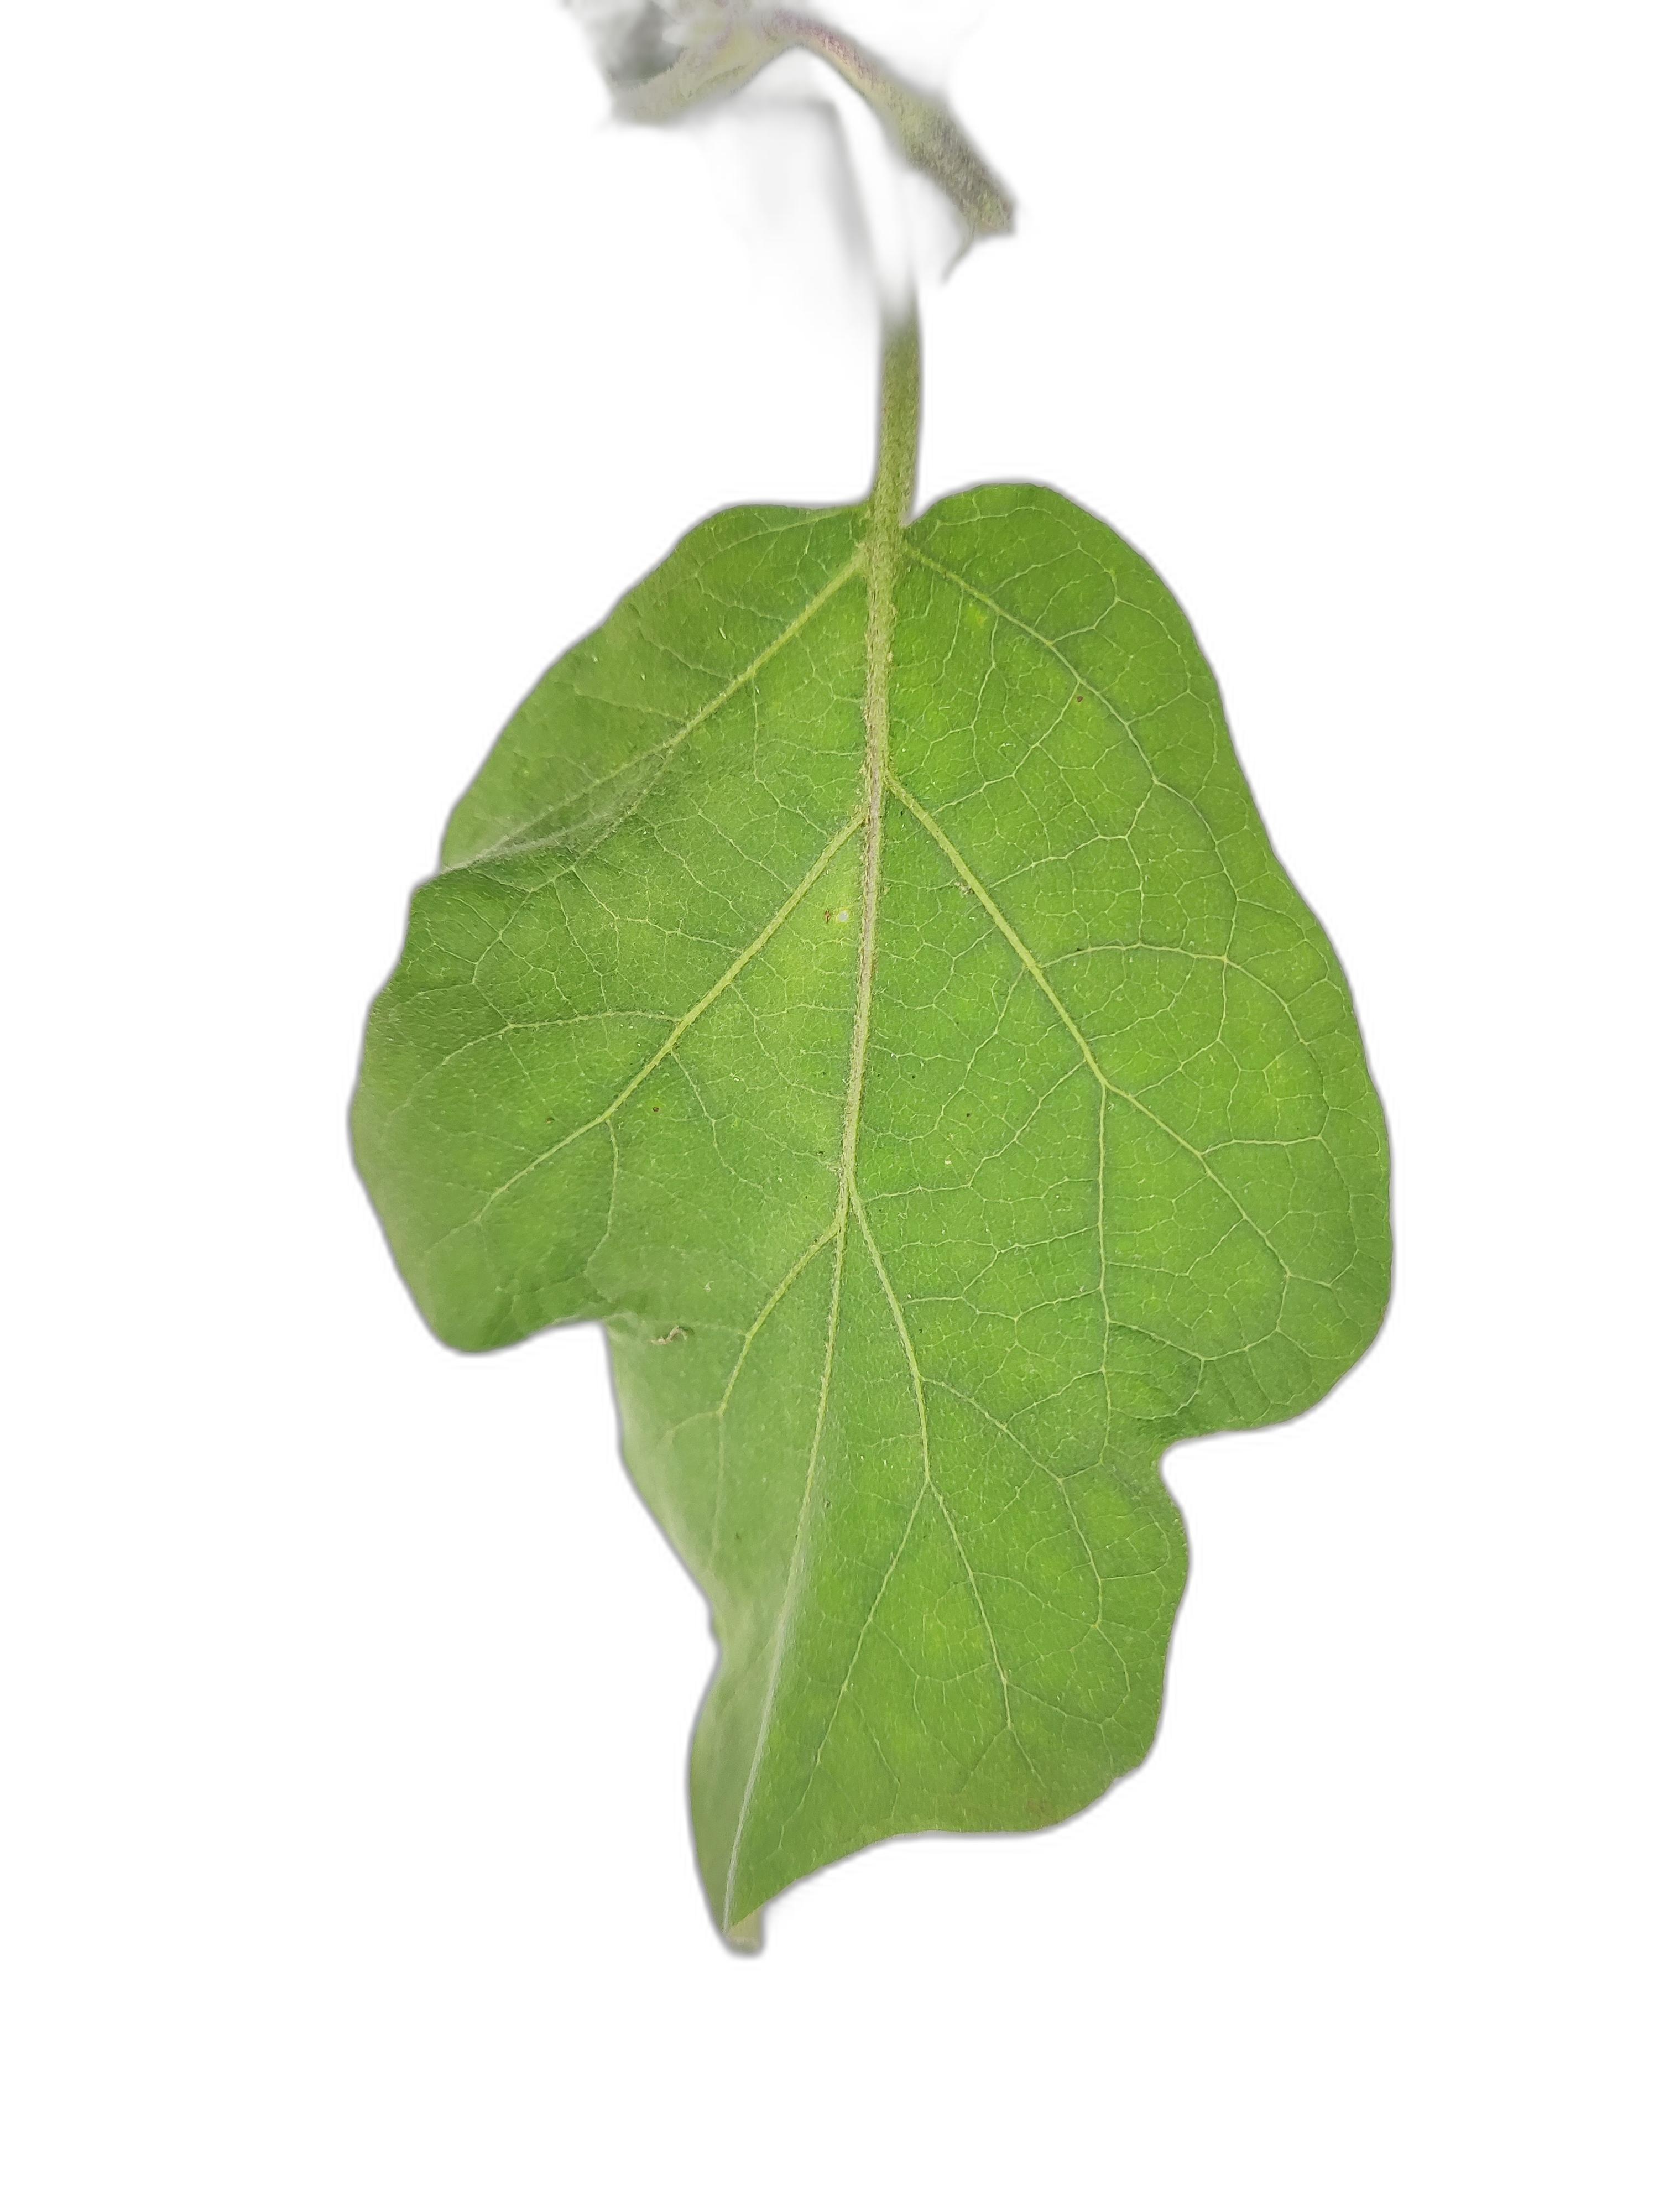
Label: Healthy Leaf